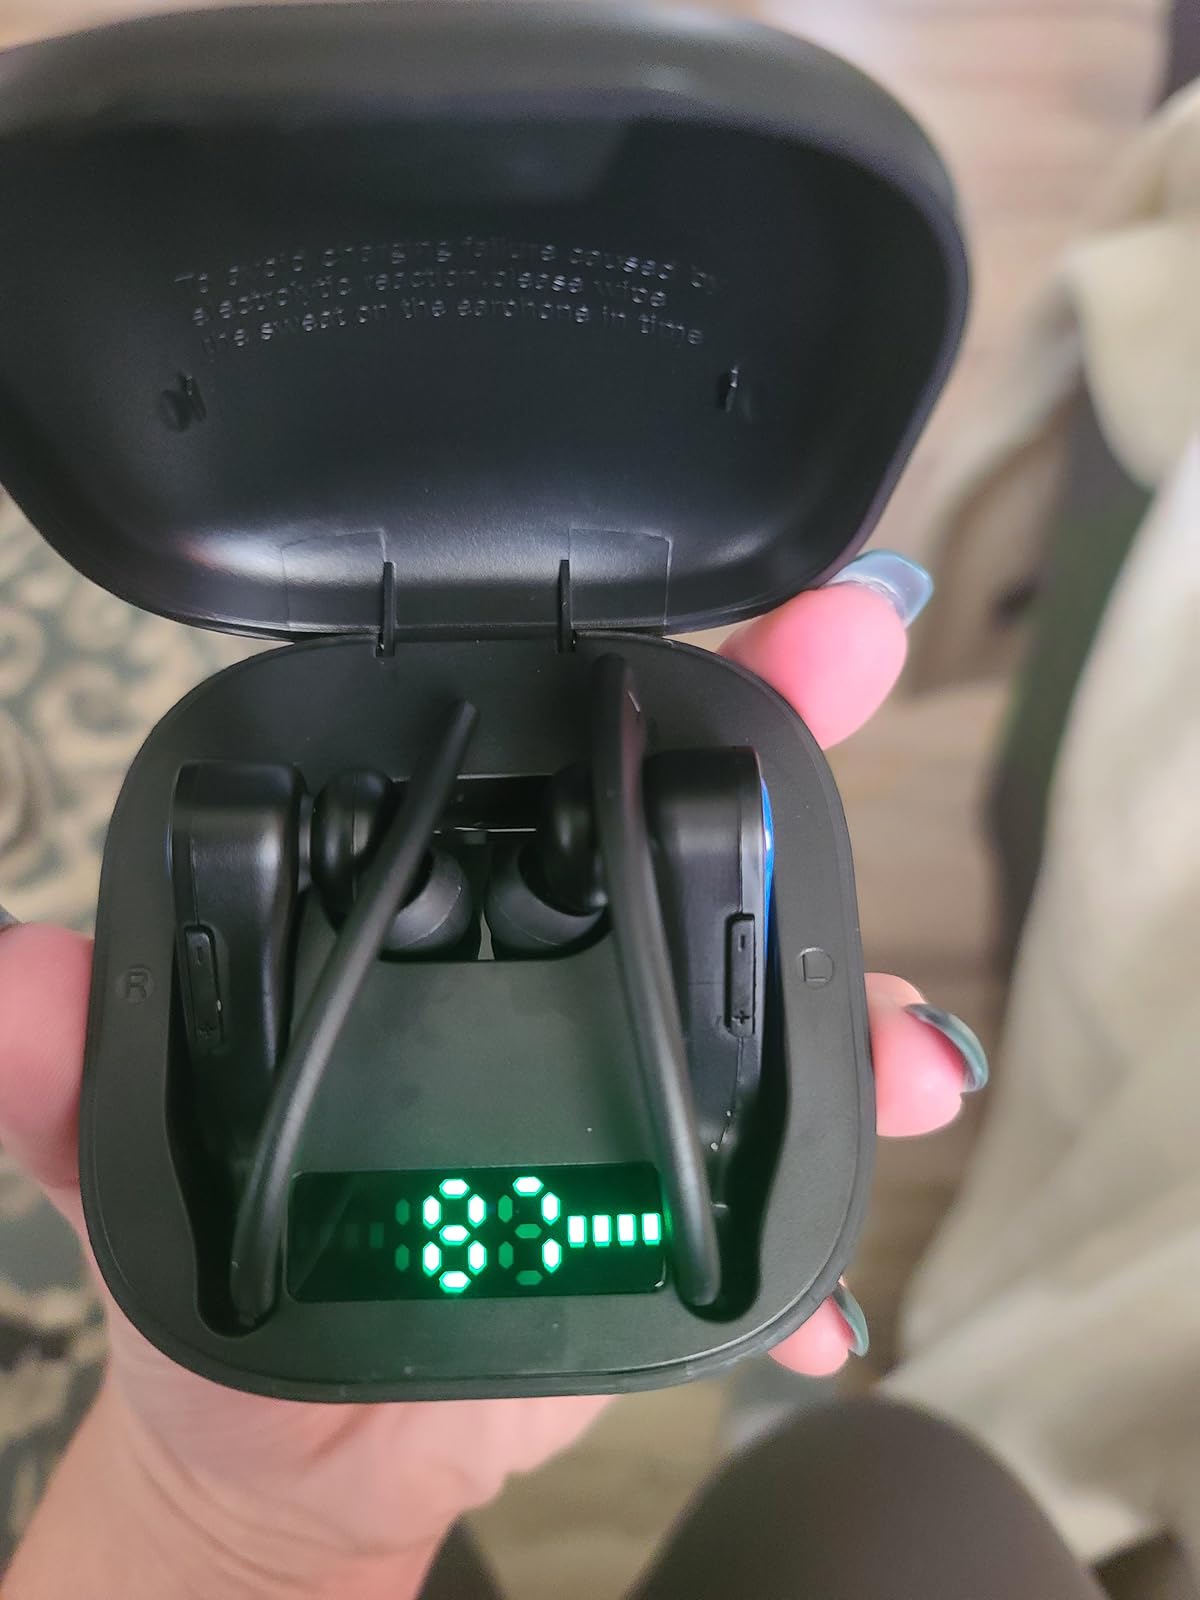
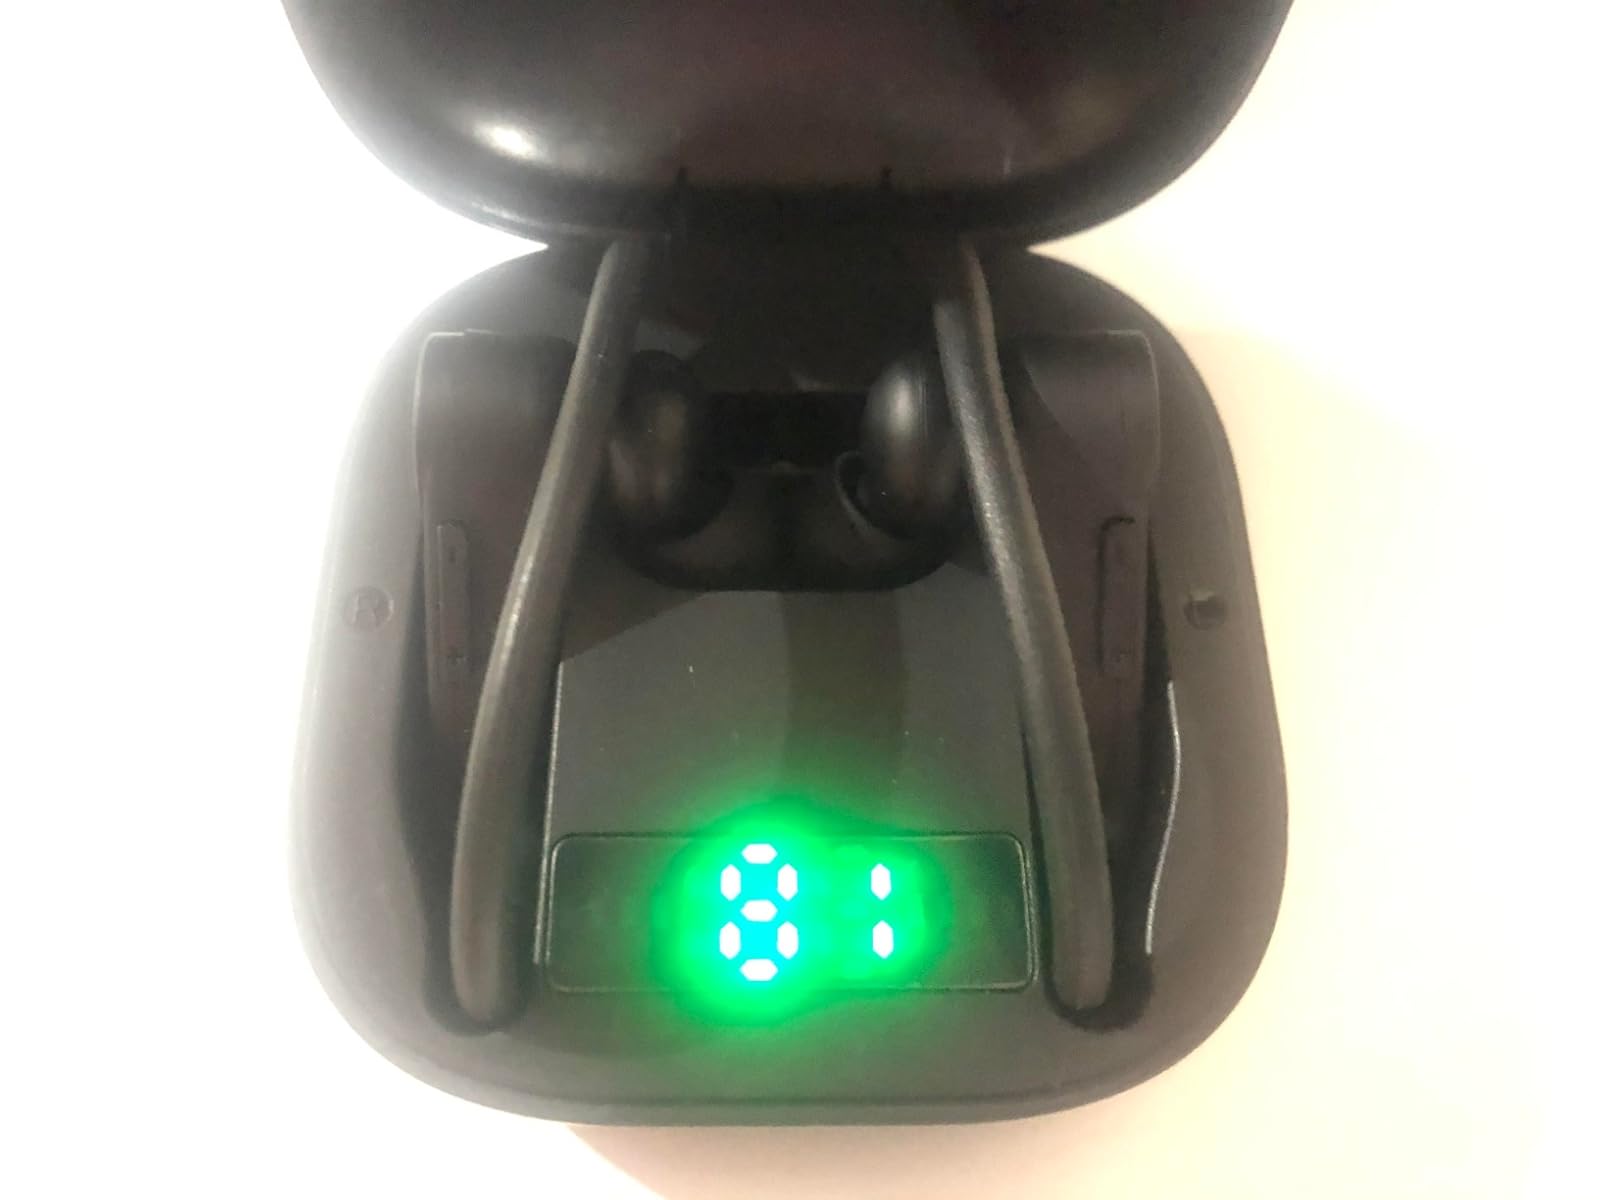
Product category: earbuds
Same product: no